Bliss Park

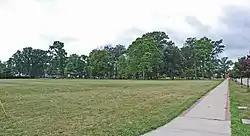

Bliss Park is a park located at the southwest corner of Houghton Street and North Michigan Avenue in Saginaw, Michigan. It was listed on the National Register of Historic Places in 1995.